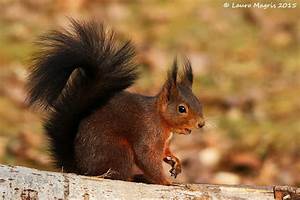
Label: scoiattolo